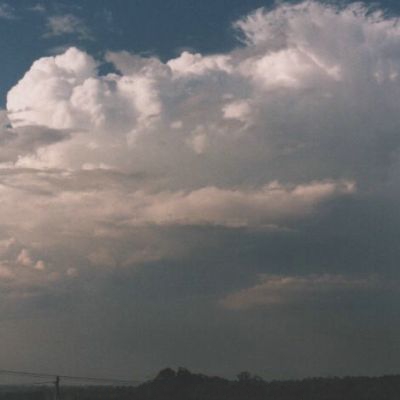
Cloud type: Stratus (St)